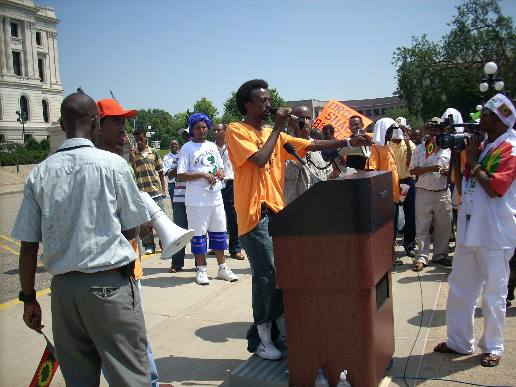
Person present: Yes